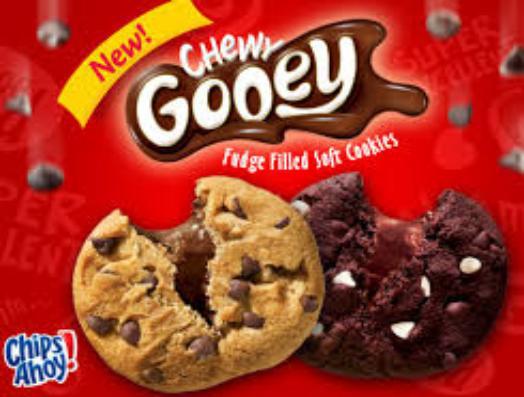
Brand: Chips Ahoy!
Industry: Food